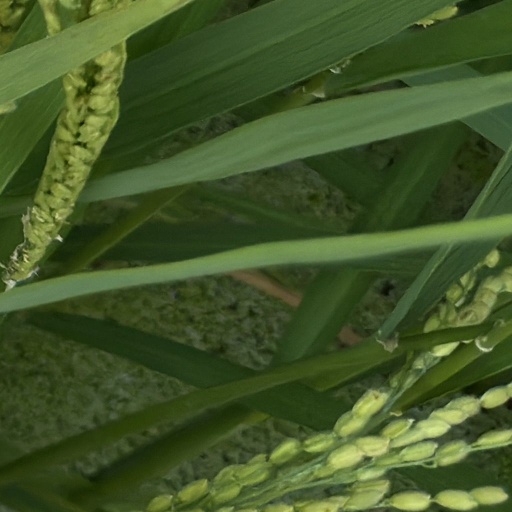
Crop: rice